Escobar Rebellion

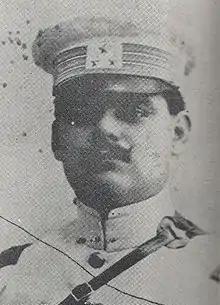
General José Gonzalo Escobar, as he appeared in a 1929 newspaper

The rebellion officially began on March 3, 1929. Escobar maintained his guise as a loyal subject for as long as he could, having sent a letter to Portes Gil offering his services just hours before leading an attack on the city of Monterrey, in Nuevo Leon. Many Mexican Army officers defected to join Escobar's rebellion, often taking their entire command with them, so that by the opening of hostilities Escobar was in command of nearly 30,000 men, including a large contingent of Yaqui Indians. After a ten-hour battle Monterrey was under rebel control. Escobar remained in the city just as long as it took to remove $345,000 from local banks and to ransack the home of General Juan Andreu Almazán. From there Escobar retired by way of Saltillo, tearing up railroad tracks as he went. Portes Gil moved quickly to crush Escobar's rebellion by putting Calles in command of federal military and naval forces, which consisted of about 72% of Mexico's original ground forces, in addition to the air force and some 5,000 agrarians from San Luis Potosí.